Council of Indigenous Peoples

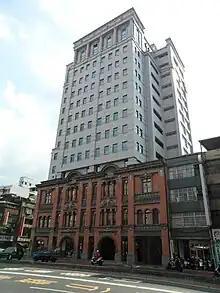
Former location of Council of Indigenous Peoples

The council was originally established on 1 December 1996 as the Council of Aboriginal Affairs. On 1 July 1999, the Aboriginal Affairs Commission of the Taiwan Provincial Government was incorporated into the council. In 2001, CIP established NDHU College of Indigenous Studies through the partnership with National Dong Hwa University, which was Taiwan's 1st indigenous institution in higher education and regarded a great milestone for Taiwan's social movement in indigenous education.